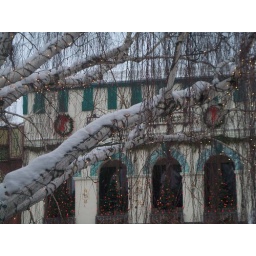
study in blue and white